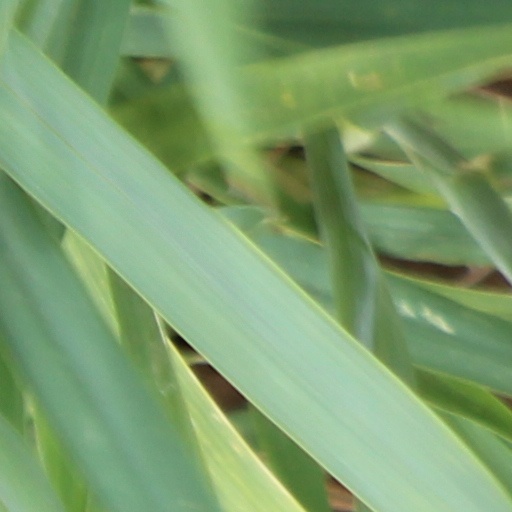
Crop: wheat